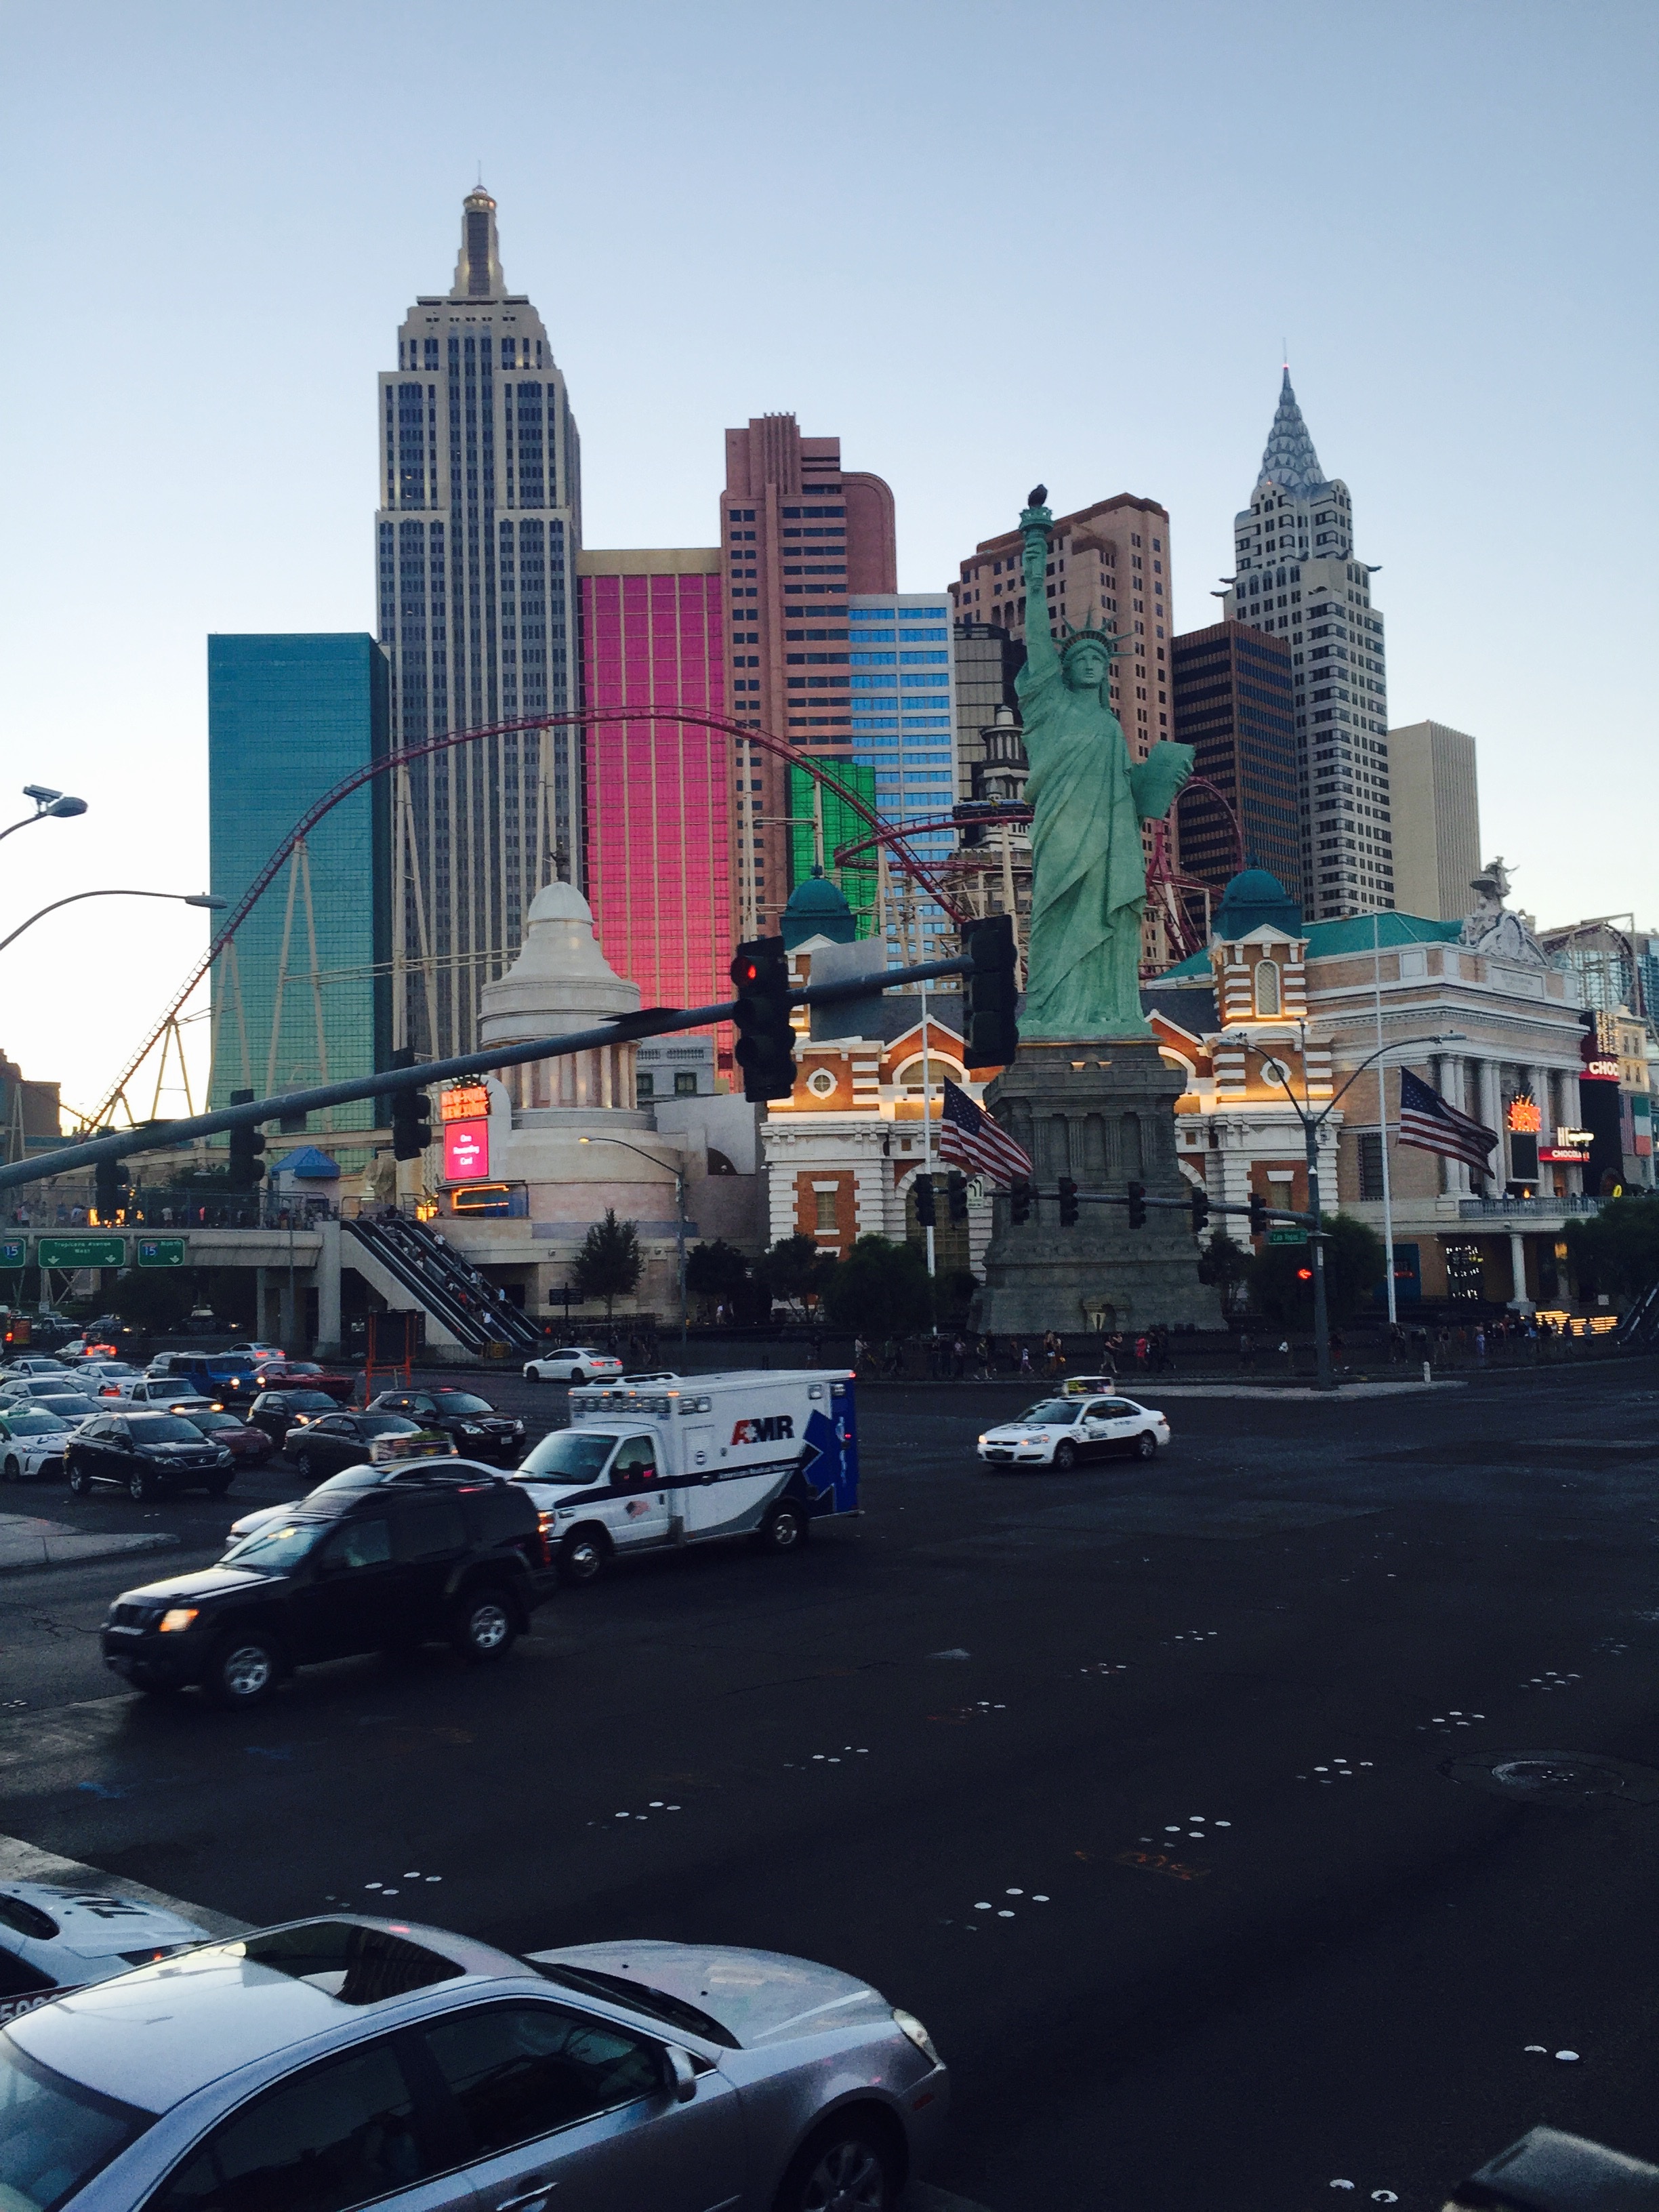
road, skyline, traffic, street, city, skyscraper, cityscape, downtown, landmark, tower block, infrastructure, metropolis, urban area, human settlement, metropolitan area